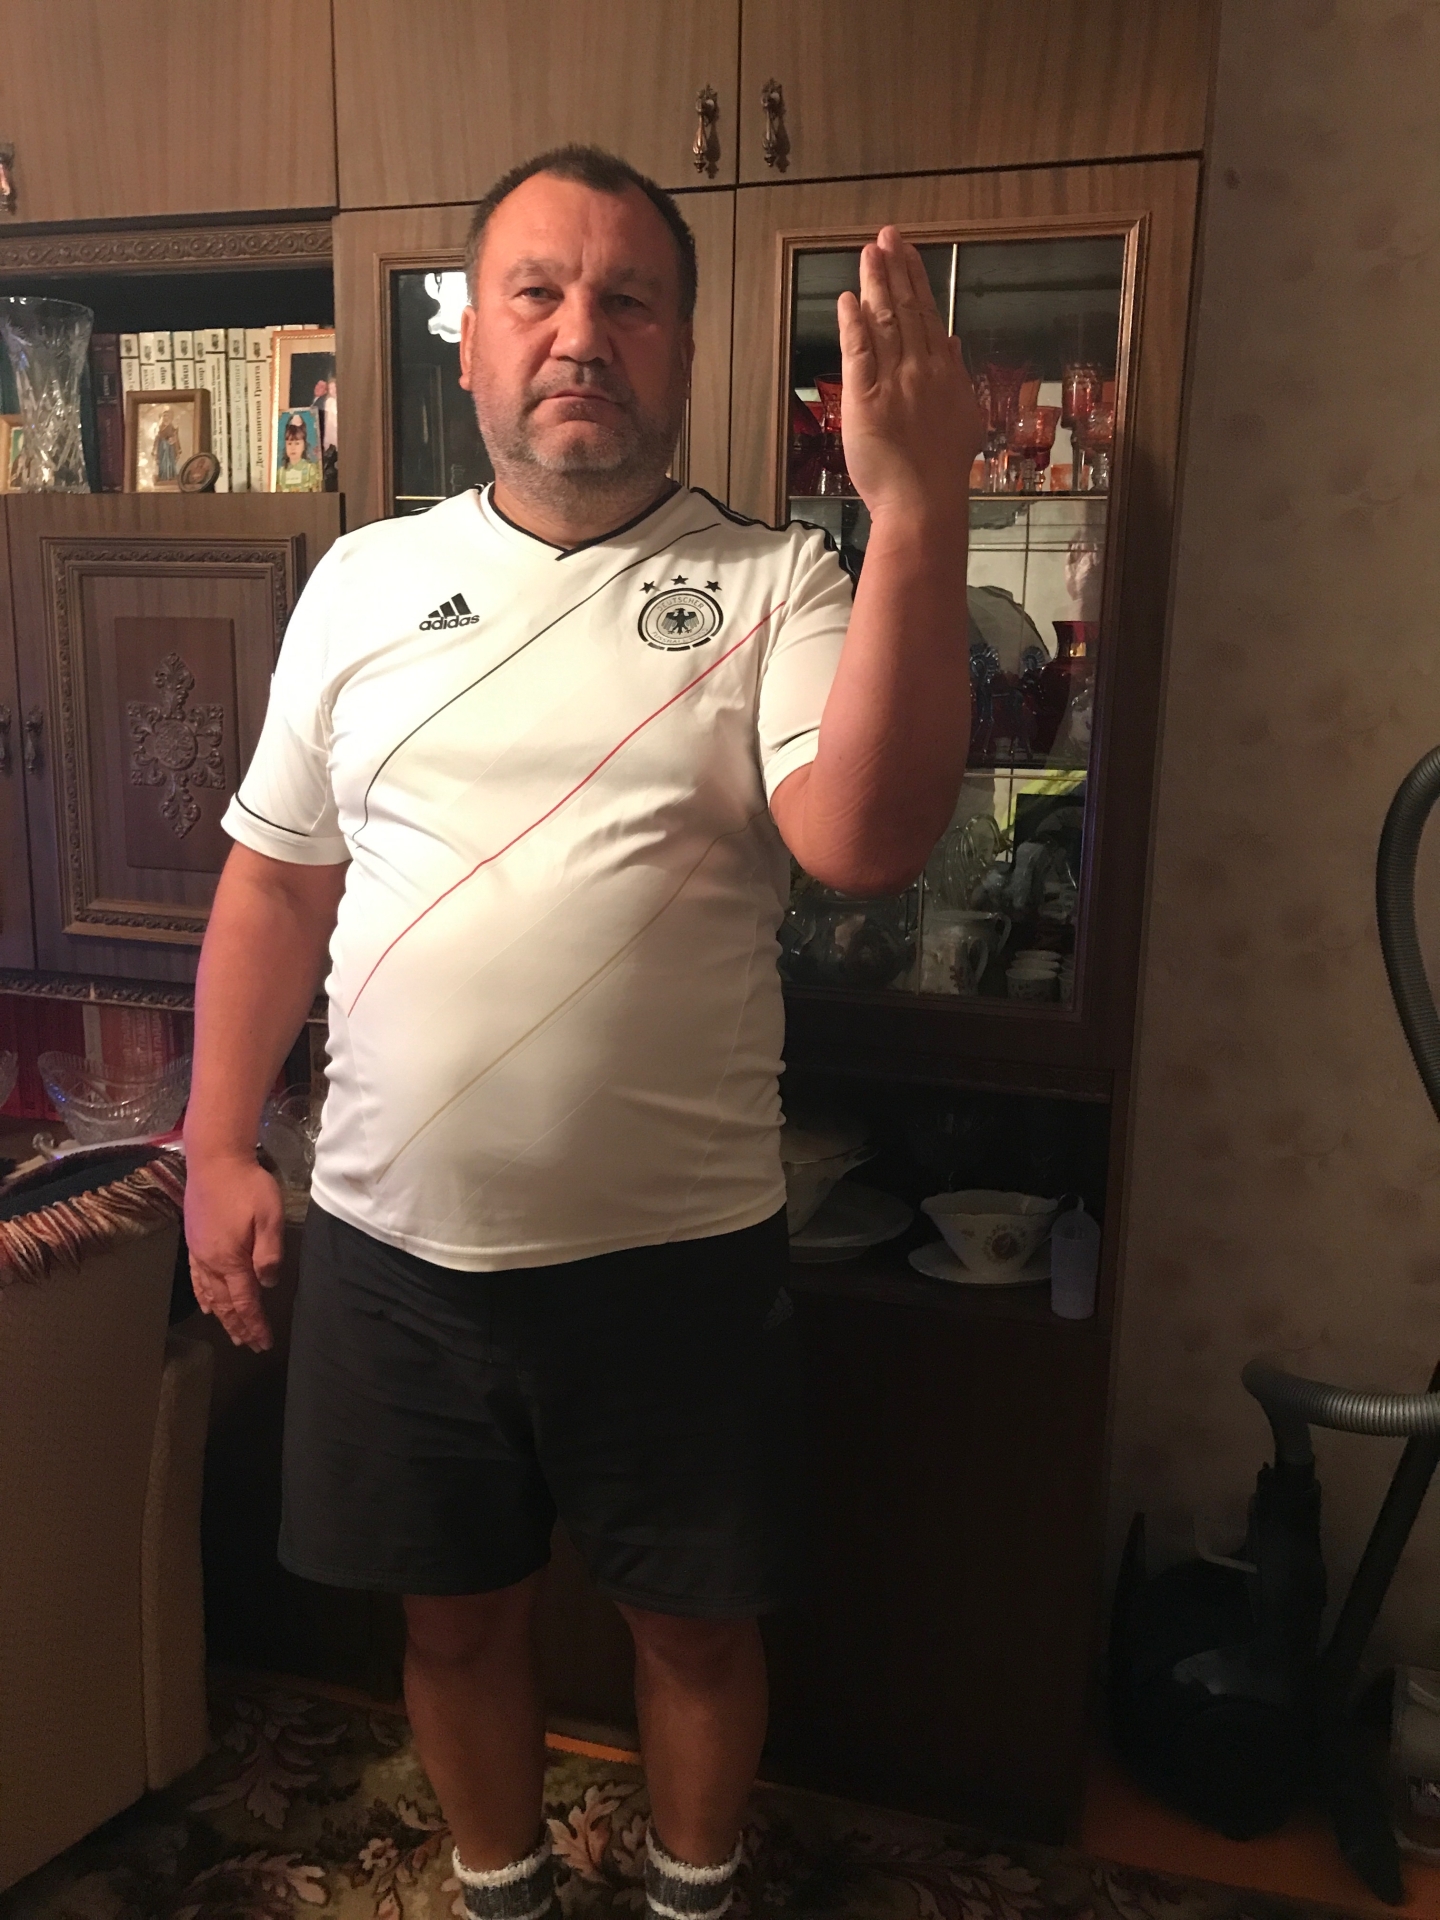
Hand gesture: stop_inverted